The Miserable Mill

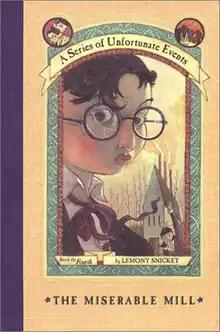

Book the Fourth: The Miserable Mill is the fourth novel of the children's novel series "A Series of Unfortunate Events" by Lemony Snicket. In this novel, the Baudelaire orphans live with the owner of Lucky Smells Lumber Mill. The book was published on April 15, 2000, by HarperCollins and illustrated by Brett Helquist.